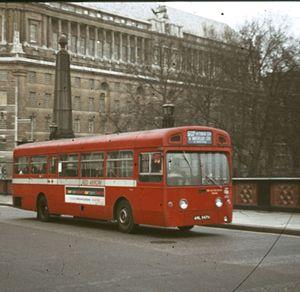
Le bus est, à Londres, un des moyens de transport en commun de la ville avec le métro, le train, le DLR et le tramway.